Sati (practice)

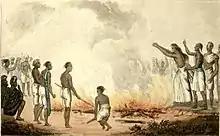
A Hindu widow burning herself with the corpse of her husband, 1820s, by the London-based illustrator Frederic Shoberl from traveler accounts

Afonso de Albuquerque banned sati immediately after the Portuguese conquest of Goa in 1510. Local Brahmins convinced the newly arrived Francisco Barreto to rescind the ban in 1555 in spite of protests from the local Christians and the Church authorities, but the ban was reinstated in 1560 by Constantino de Bragança with additional serious criminal penalties (including loss of property and liberty) against those encouraging the practice.